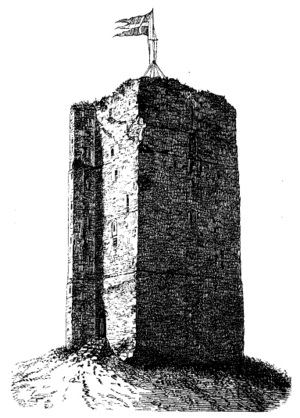
Kernen
Kernen som ruin før restaureringen i 1893-94
Kernen er et tårn og en tidligere fæstning i Helsingborg i Skåne, Sverige.